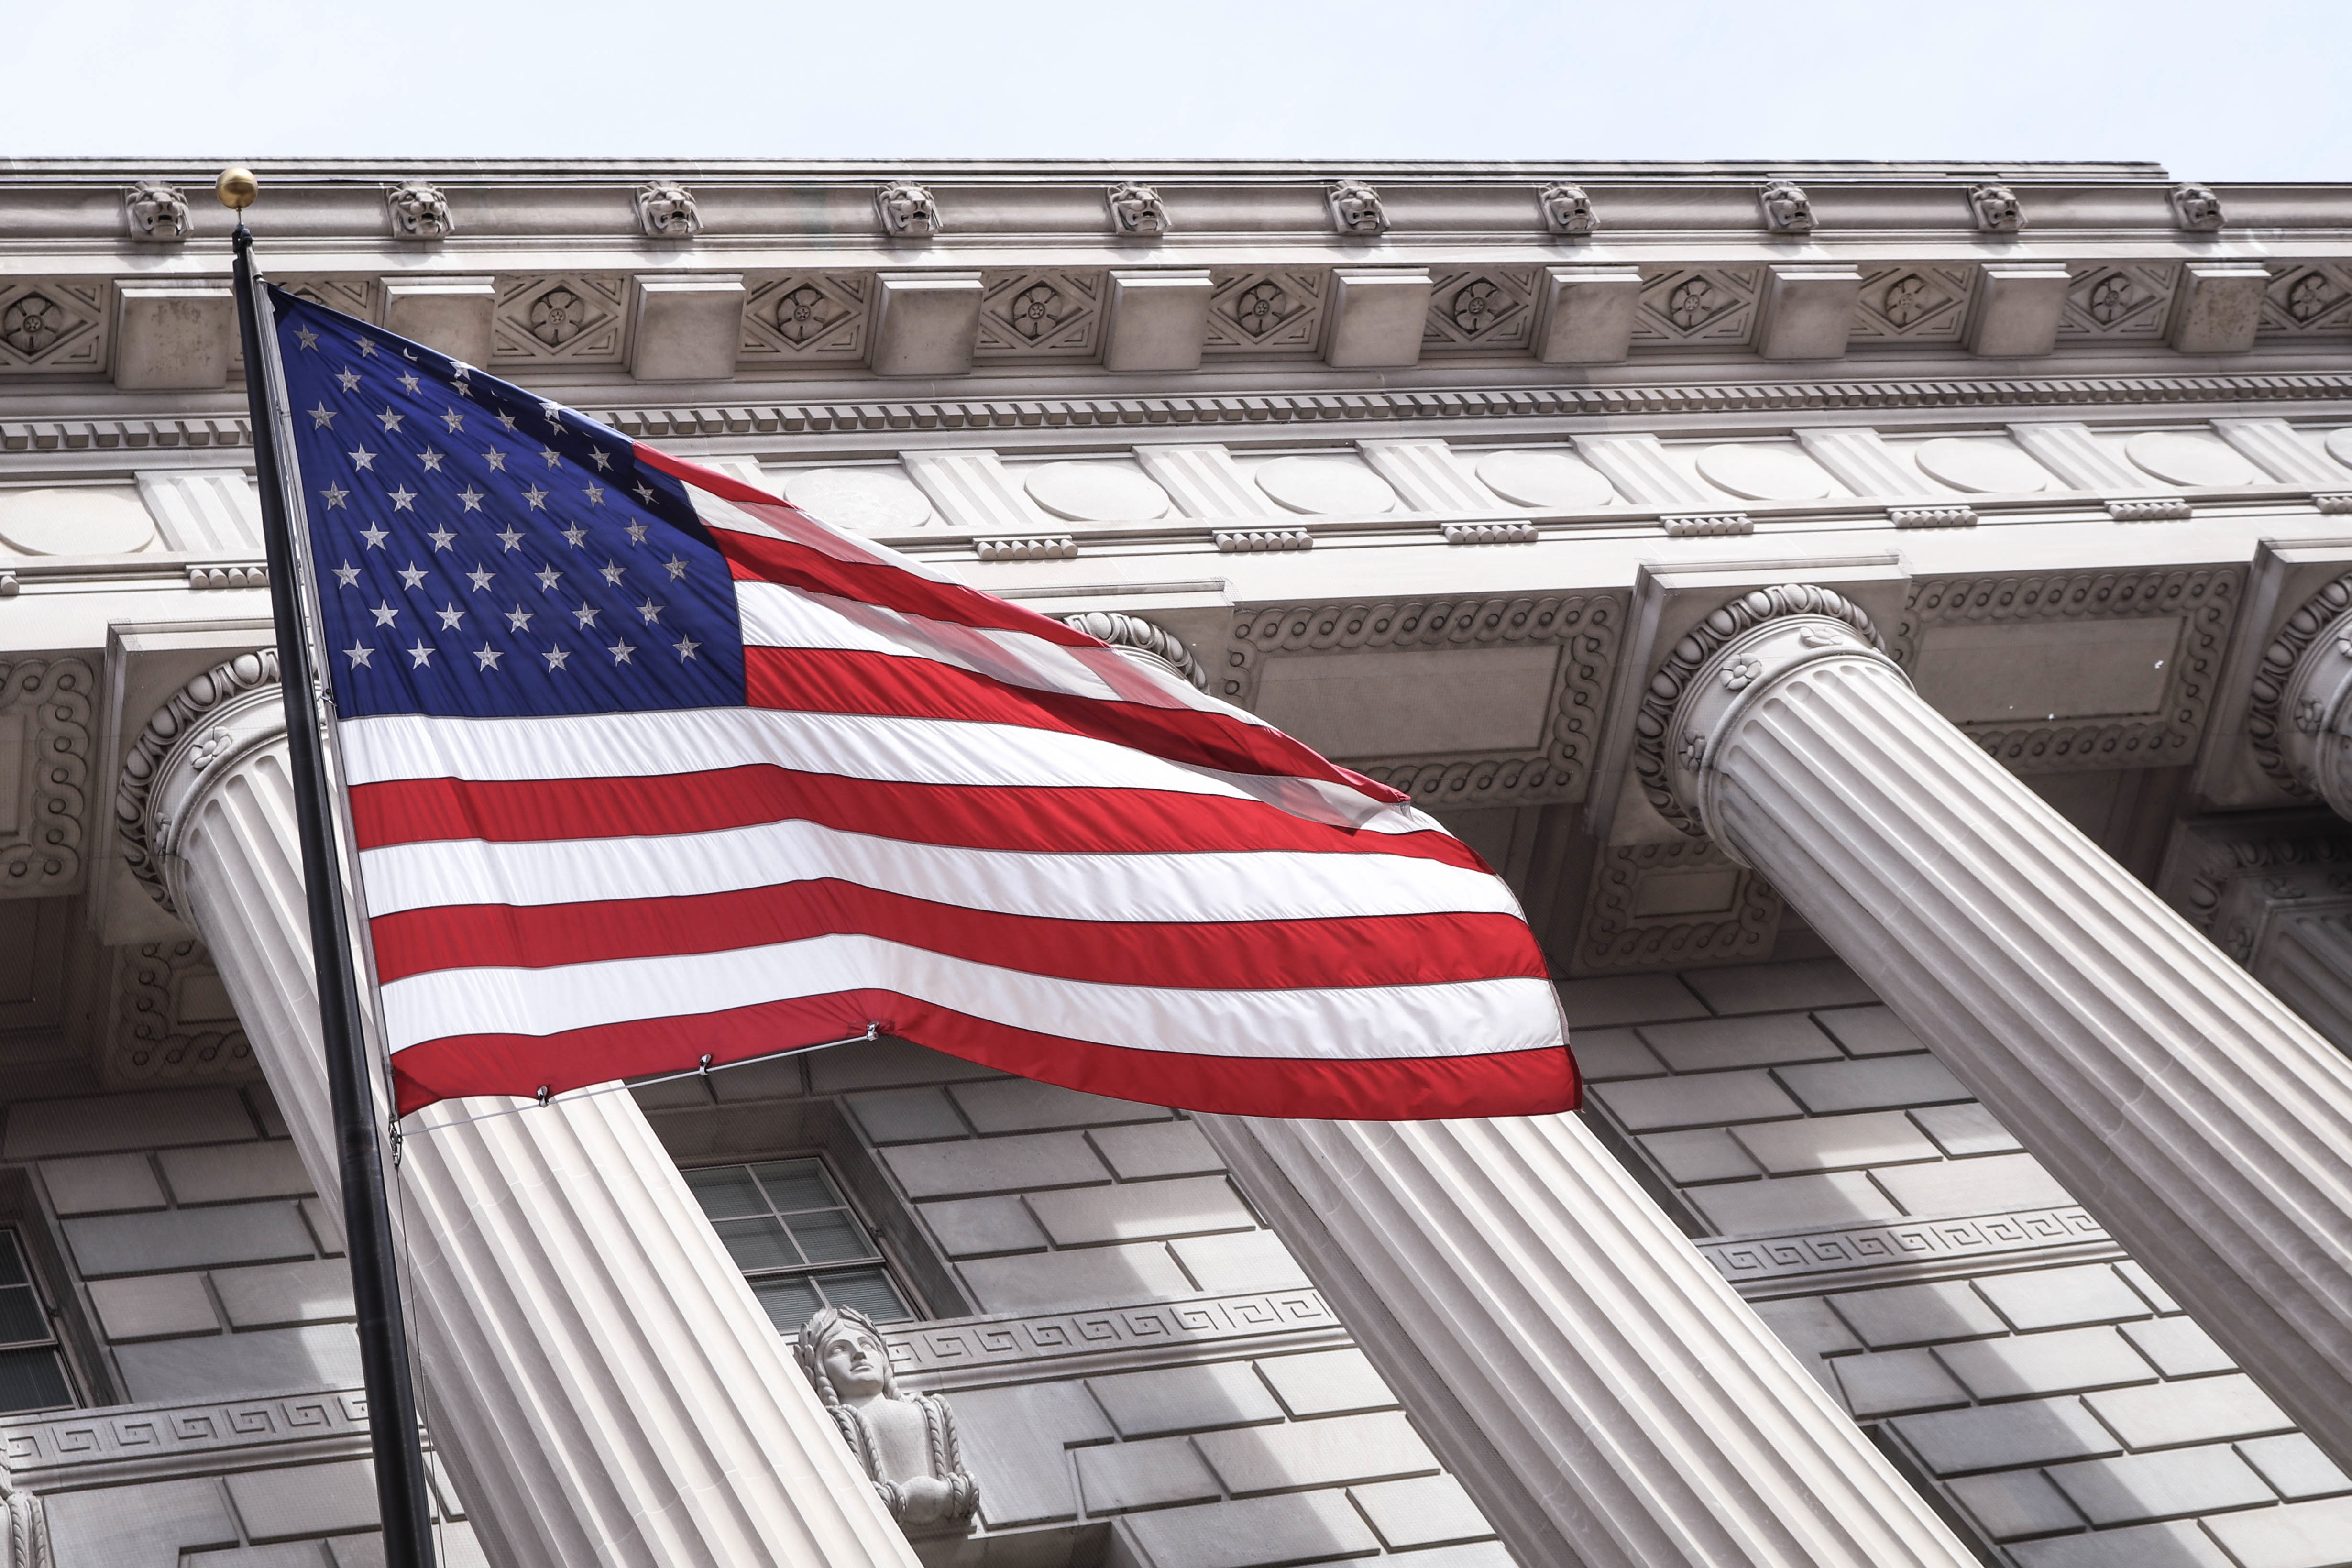
architecture, structure, building, skyscraper, transport, line, flag, america, facade, stadium, public transport, stars and stripe, sport venue